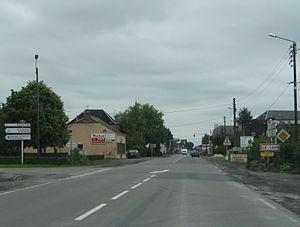
La Capelle est une commune française située dans le département de l'Aisne, en région Hauts-de-France.